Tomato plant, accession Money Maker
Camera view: tilt-top (135 deg); turntable rotation: 30 degrees
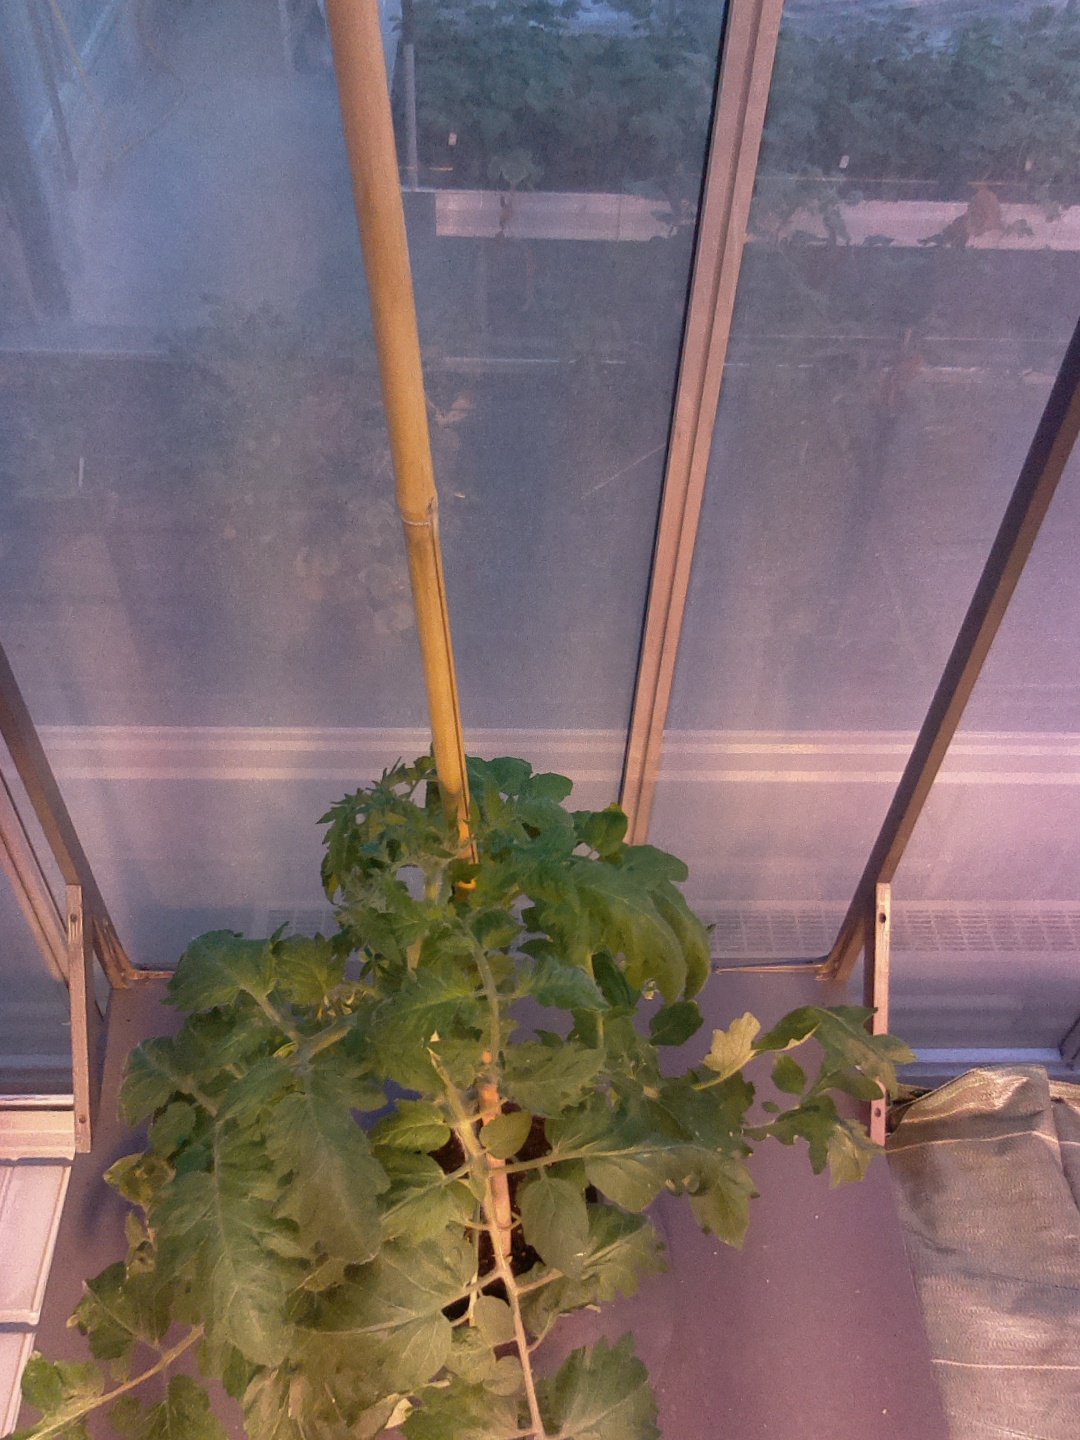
BBCH growth stage 64: 40%-50% of flowers open